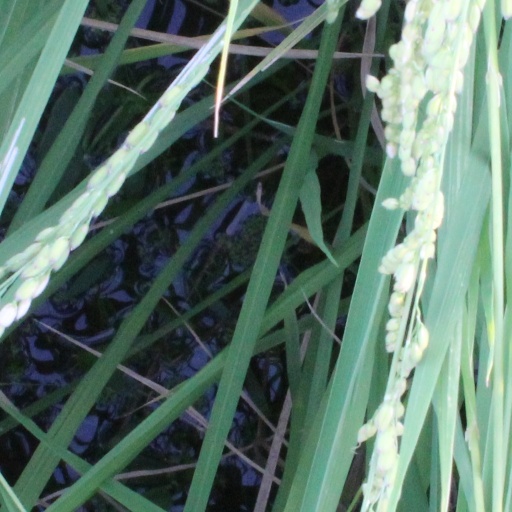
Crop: rice